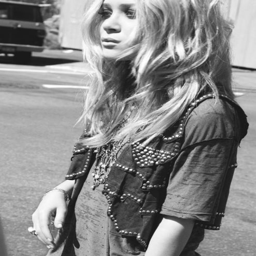
person are all around beautiful but i particularly love her hair in this picture .